Eastern Highlands

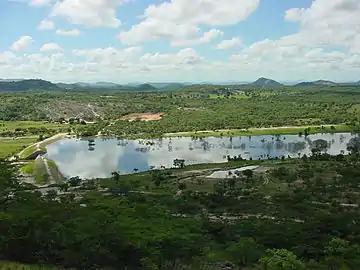
Lake at Mother of Peace orphanage in the Eastern Highlands

This variety of different types of habitat results in a richness of animal life too. Animals found in the highlands include Sykes' monkey ("Cercopithecus albogularis"), East African little collared fruit bat ("Myonycteris relicta") and Marshall's pygmy chameleon ("Rhampholeon marshalli"). Many of its animals are found throughout East Africa.